2022 Kherson counteroffensive

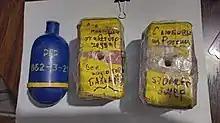
Russian landmines placed during Ukraine's advance, reading "from a pure heart" and "with love from Russia"

During the 2022 southern Ukraine offensive, Russian troops invaded the Kherson, Zaporizhzhia, and Mykolaiv Oblasts. In the early days of the war, Russian troops captured several cities in southern Ukraine, including Melitopol and Kherson, pushing Ukrainian troops back to the city of Mykolaiv. The Russian forces originally aimed towards capturing the major port city of Odesa from the southeast, but were forced back following their defeat at the battle of Voznesensk, and ultimately only succeeded in occupying a small part of Mykolaiv Oblast, notably including the town of Snihurivka. In Zaporizhzhia Oblast, Russian troops pushed north and successfully defeated Ukrainian servicemen at the Battle of Enerhodar, thus seizing the city and the adjacent Zaporizhzhia Nuclear Power Plant, the largest nuclear plant in continental Europe. Russian forces also pushed east, reaching the Donetsk/Zaporizhzhia administrative borders, thereby creating a land bridge connecting Crimea with the Russian mainland.